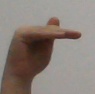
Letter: khaa